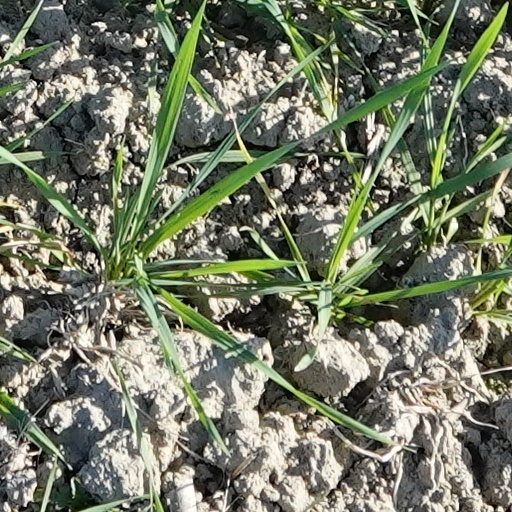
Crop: wheat